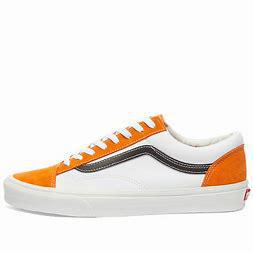
Brand: Vans
Model: Style 36